Jaguar XJ220

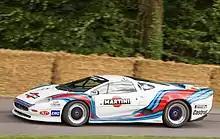

The interior was designed for two passengers and trimmed in leather. Leather trimmed sports seats were fitted together with electric windows and electrically adjustable heated mirrors. The dashboard unusually curves round and carries onto the drivers door, with a secondary instrument binnacle containing four analogue gauges, including a clock and voltmeter fitted on the front of the drivers door. Air conditioning and green tinted glazing was also fitted.